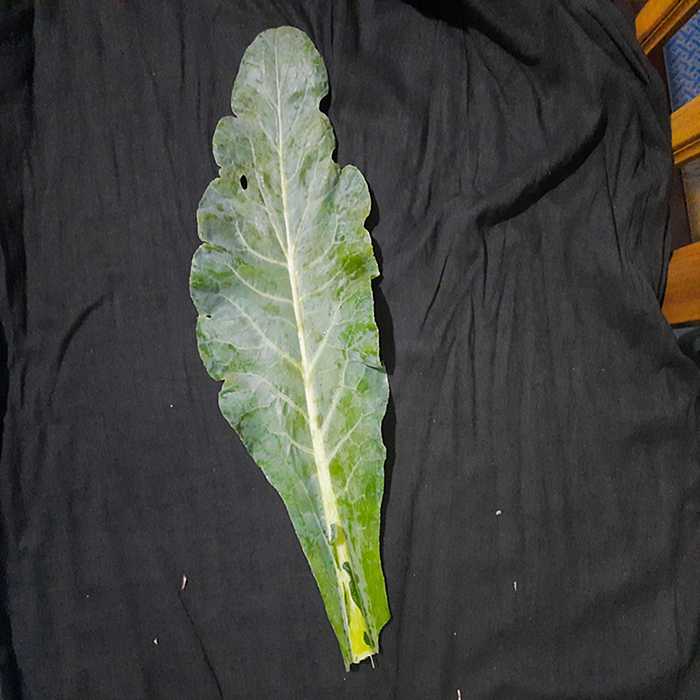
Plant: Cauliflower
Label: Fresh leaf